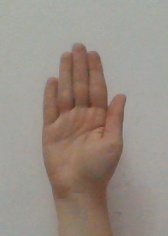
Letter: seen